Laing Art Gallery

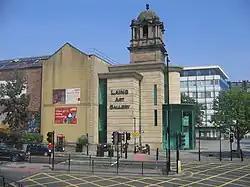
Laing Art Gallery

The Laing Art Gallery in Newcastle upon Tyne, England, is located on New Bridge Street West. The gallery was designed in the Baroque style with Art Nouveau elements by architects Cackett & Burns Dick and is now a Grade II listed building. It was opened in 1904 and is now managed by North East Museums and sponsored by the Department for Culture, Media and Sport. In front of the gallery is the Blue Carpet. The building, which was financed by a gift from a local wine merchant, Alexander Laing, is Grade II listed.